Scissors jump

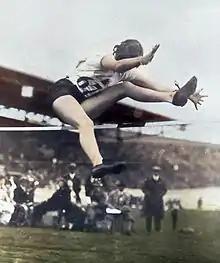
Gold medal winner Ethel Catherwood of Canada "scissors" over the bar at the 1928 Summer Olympics. Her winning result was .

As it allows jumpers to land on their feet, it is the style most often used by junior athletes where the landing surface is not deep or soft enough to meet full competition standards.